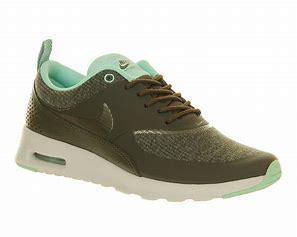
Brand: Nike
Model: Air Max Thea